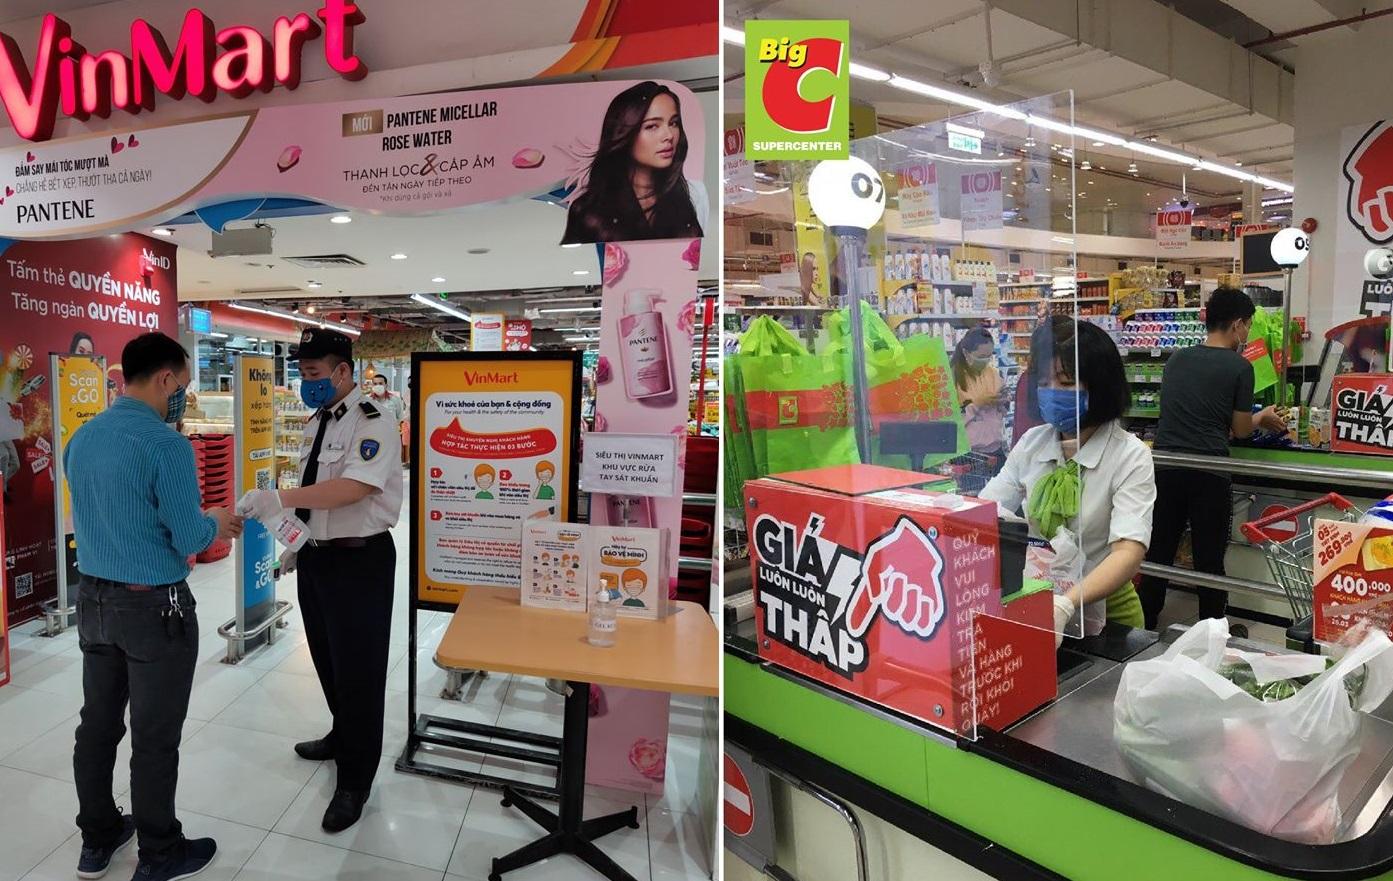
hai bức ảnh được chup ở trong các khu siêu thị khác nhau